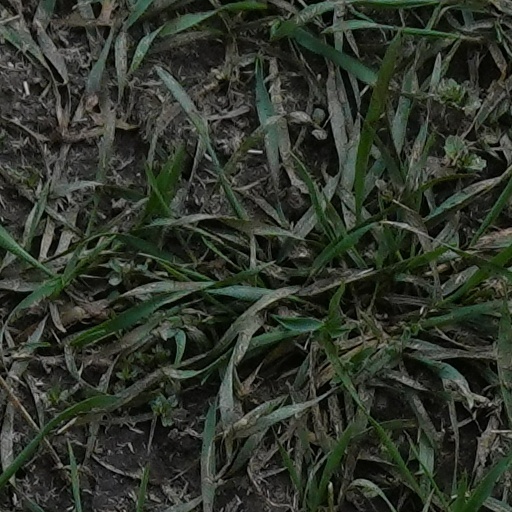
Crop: wheat